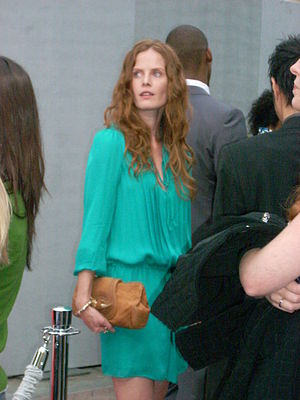
Rebecca Mader
Rebecssa Mader
Rebecssa Mader er en skuespillerinde, der har optrådt i adskillige amerikanske tv-serier. Hun spillede Morgan Gordon på All My Children, og medvirkede regulært på Justice, i efteråret 2006. Fra 2008 figurede Mader som Charlotte Staples Lewis i fjerde sæson af American Broadcasting Companys Lost.